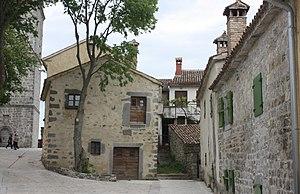
Gračišće est une ville historique et une municipalité située en Istrie, dans le comitat d'Istrie, en Croatie.